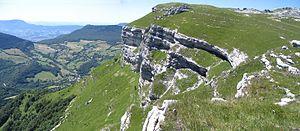
Roc de Margeriaz 1845 m
Le mont Margériaz est situé au centre du massif des Bauges entre le Val d'Aillon à l'est et le col de Plainpalais à l'ouest.
L’environnement en Savoie correspond aux caractéristiques tenant à l'environnement, à sa protection et au développement durable dans le département français de la Savoie en région Auvergne-Rhône-Alpes.